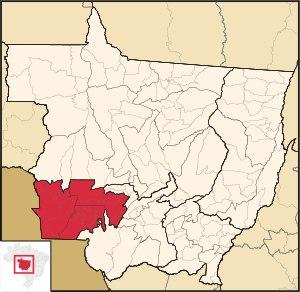
Le Sud-Ouest du Mato Grosso est l'une des 5 mésorégions de l'État du Mato Grosso. Elle regroupe 22 municipalités groupées en 3 microrégions.